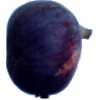
Label: fig